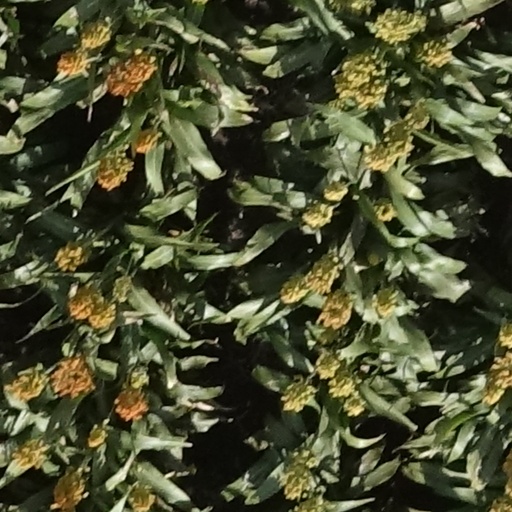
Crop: sorghum